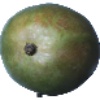
Label: Mango 1